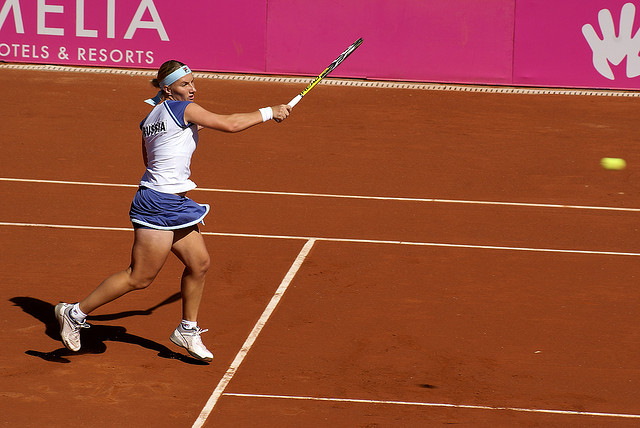
vận động viên tennis nữ đang cầm vợt chơi tennis trên sân